Kubinka Tank Museum

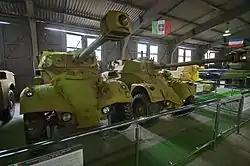
Two armoured cars, a French Panhard AML-90 (left) and a South African Eland-90 (right) on display at the Kubinka Tank Museum

Soviet tank technology was chiefly concentrated at the Kubinka Force Technology Center, which provided a series of technical evaluations and testing and relevant information to the national defense system to facilitate potential or future tank designs. Today, the Kubinka Tank Museum exhibits more than 50 tanks and other armoured fighting vehicles procured from abroad during the Cold War.